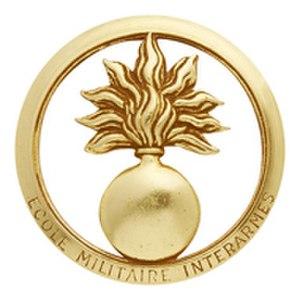
Insigne de béret d l'Ecole militaire int
L'École militaire interarmes est une des écoles de l'Armée de terre française chargée de former des officiers issus du recrutement interne. L'EMIA est l'équivalent de l'EMA pour l'Armée de l'air ou l'EMF pour la Marine nationale. Elle a pour devise « le travail pour Loi, l'honneur comme guide ».